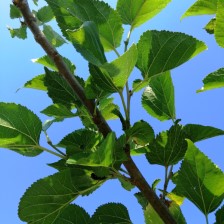
Variety: Buriram60